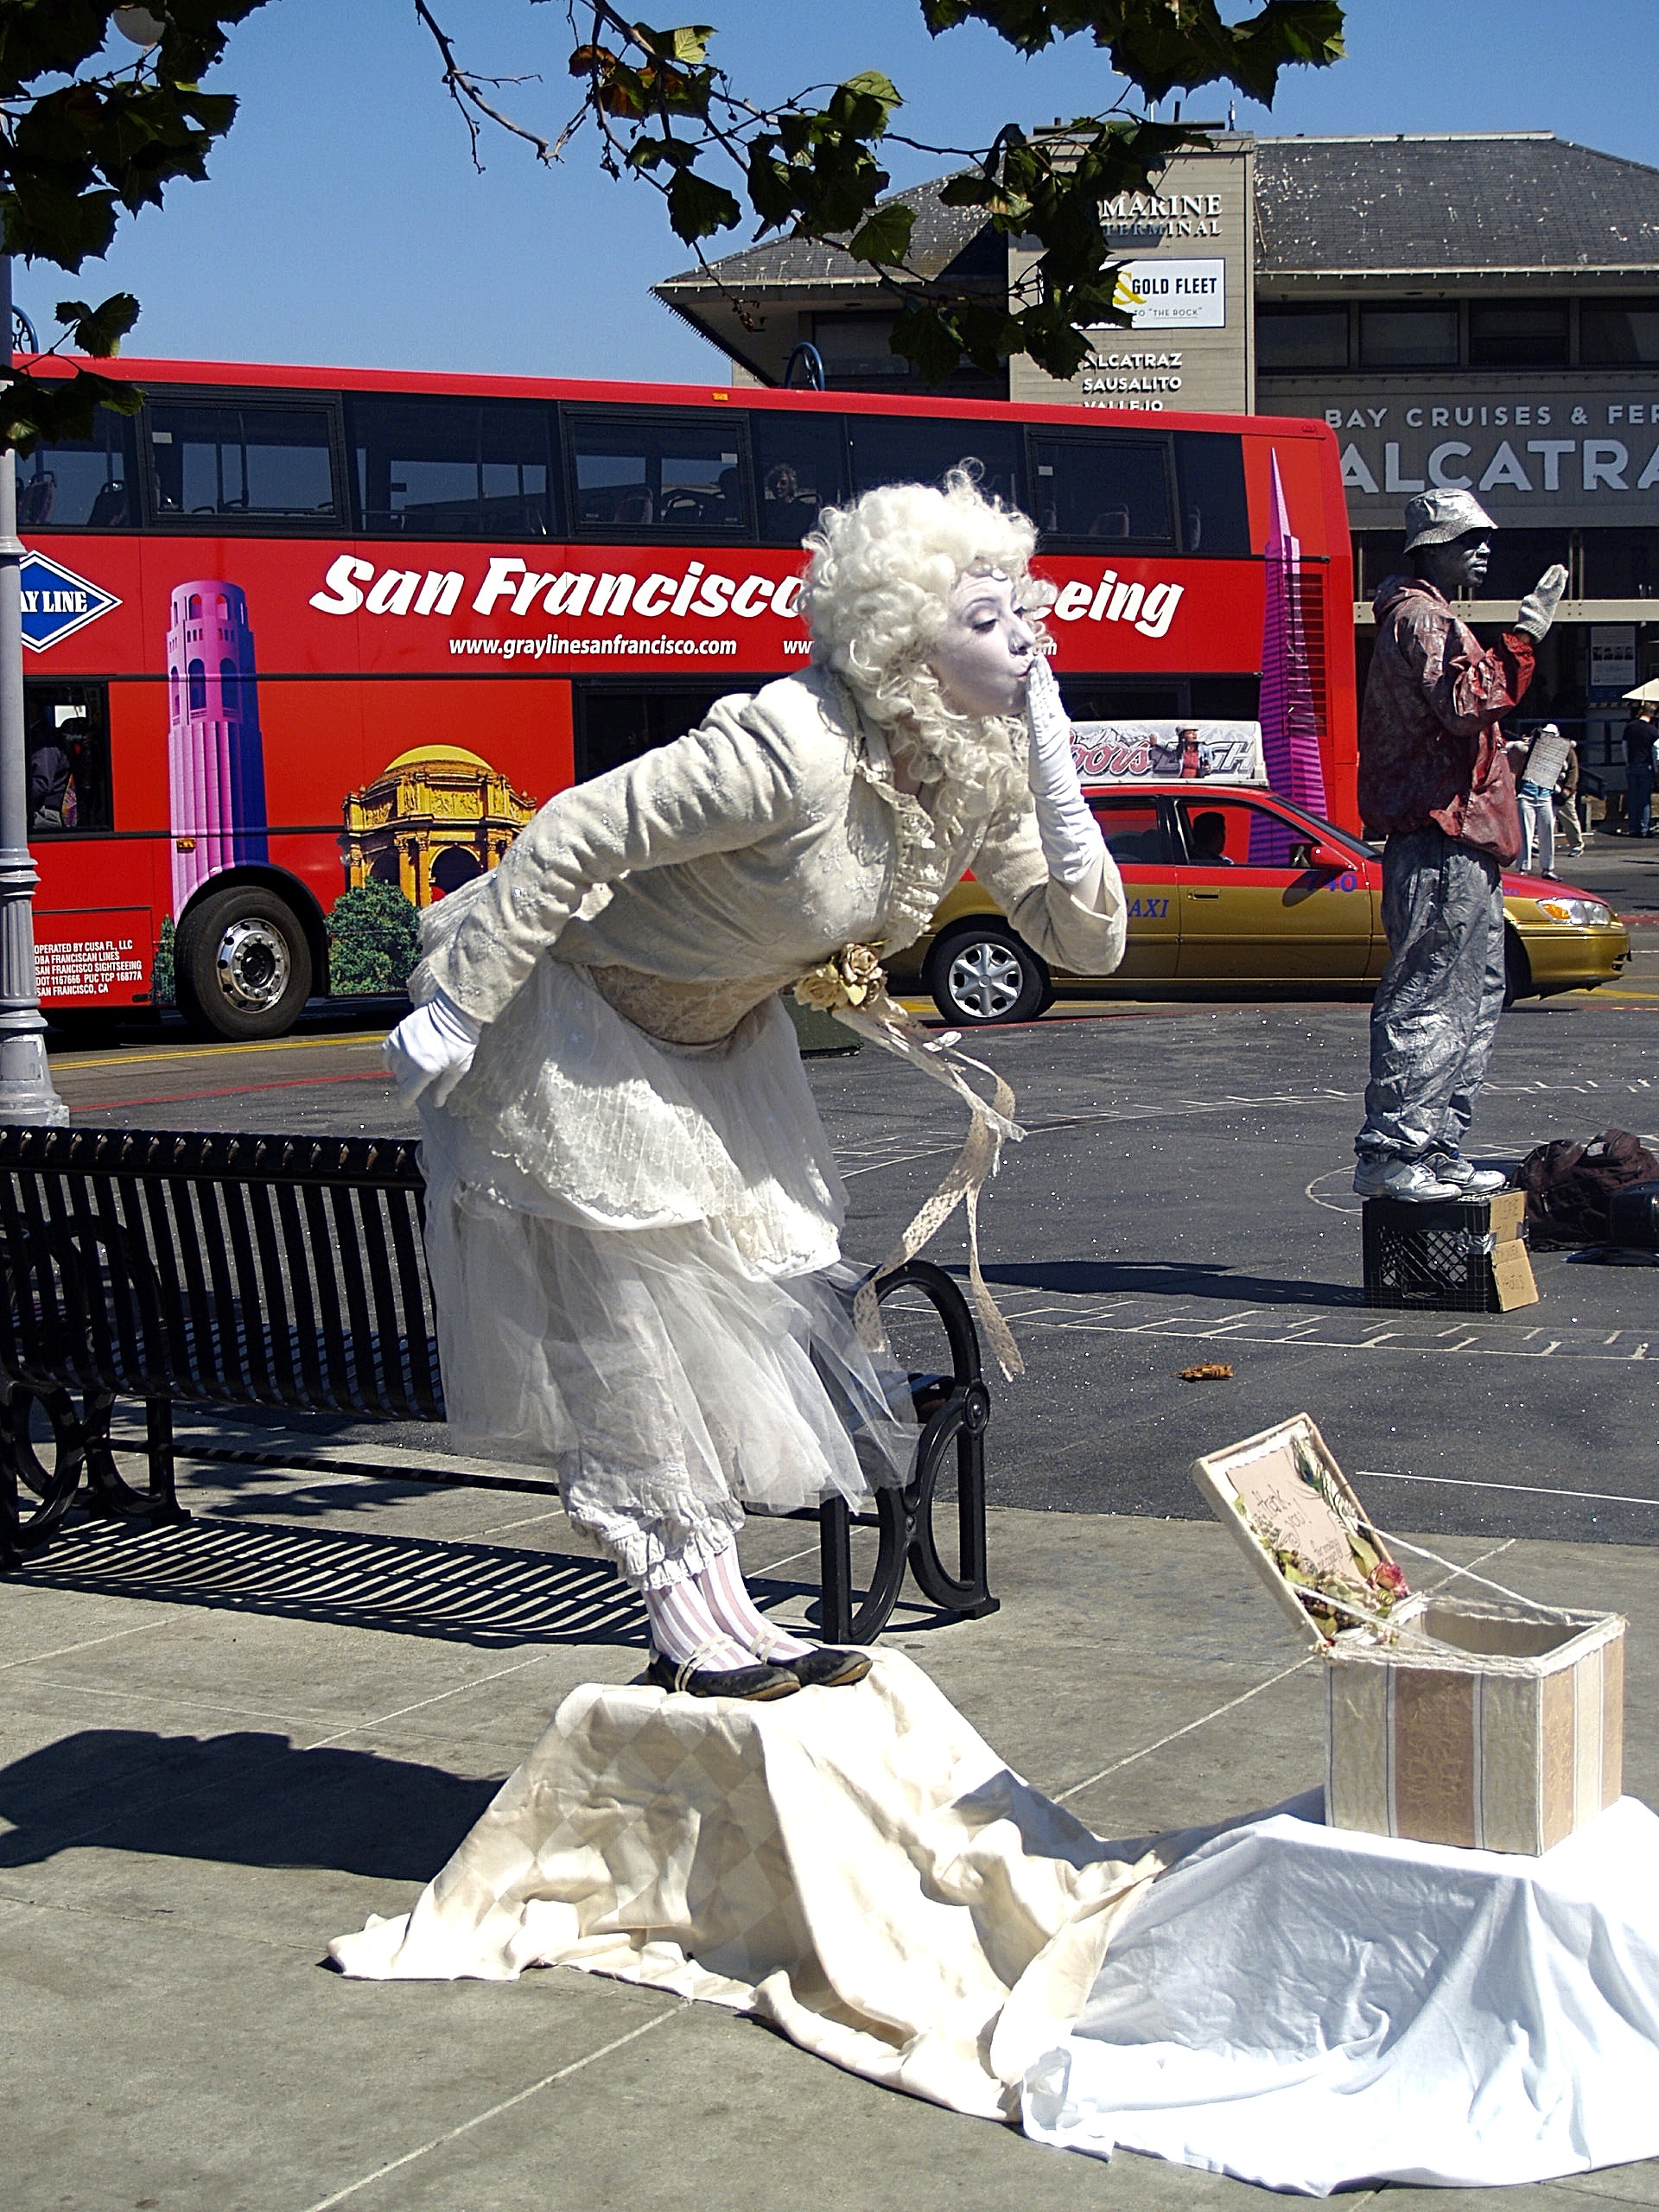
person, road, street, monument, san francisco, statue, usa, california, sculpture, art, festival, tourist attraction, costume, pantomime